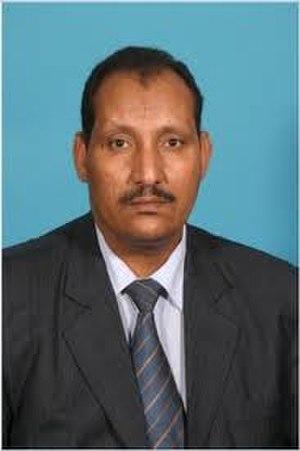
Zeidan Ag Sidalamine, Homme Politique Malien
Zeidan Ag Sidalamine est un homme politique malien.